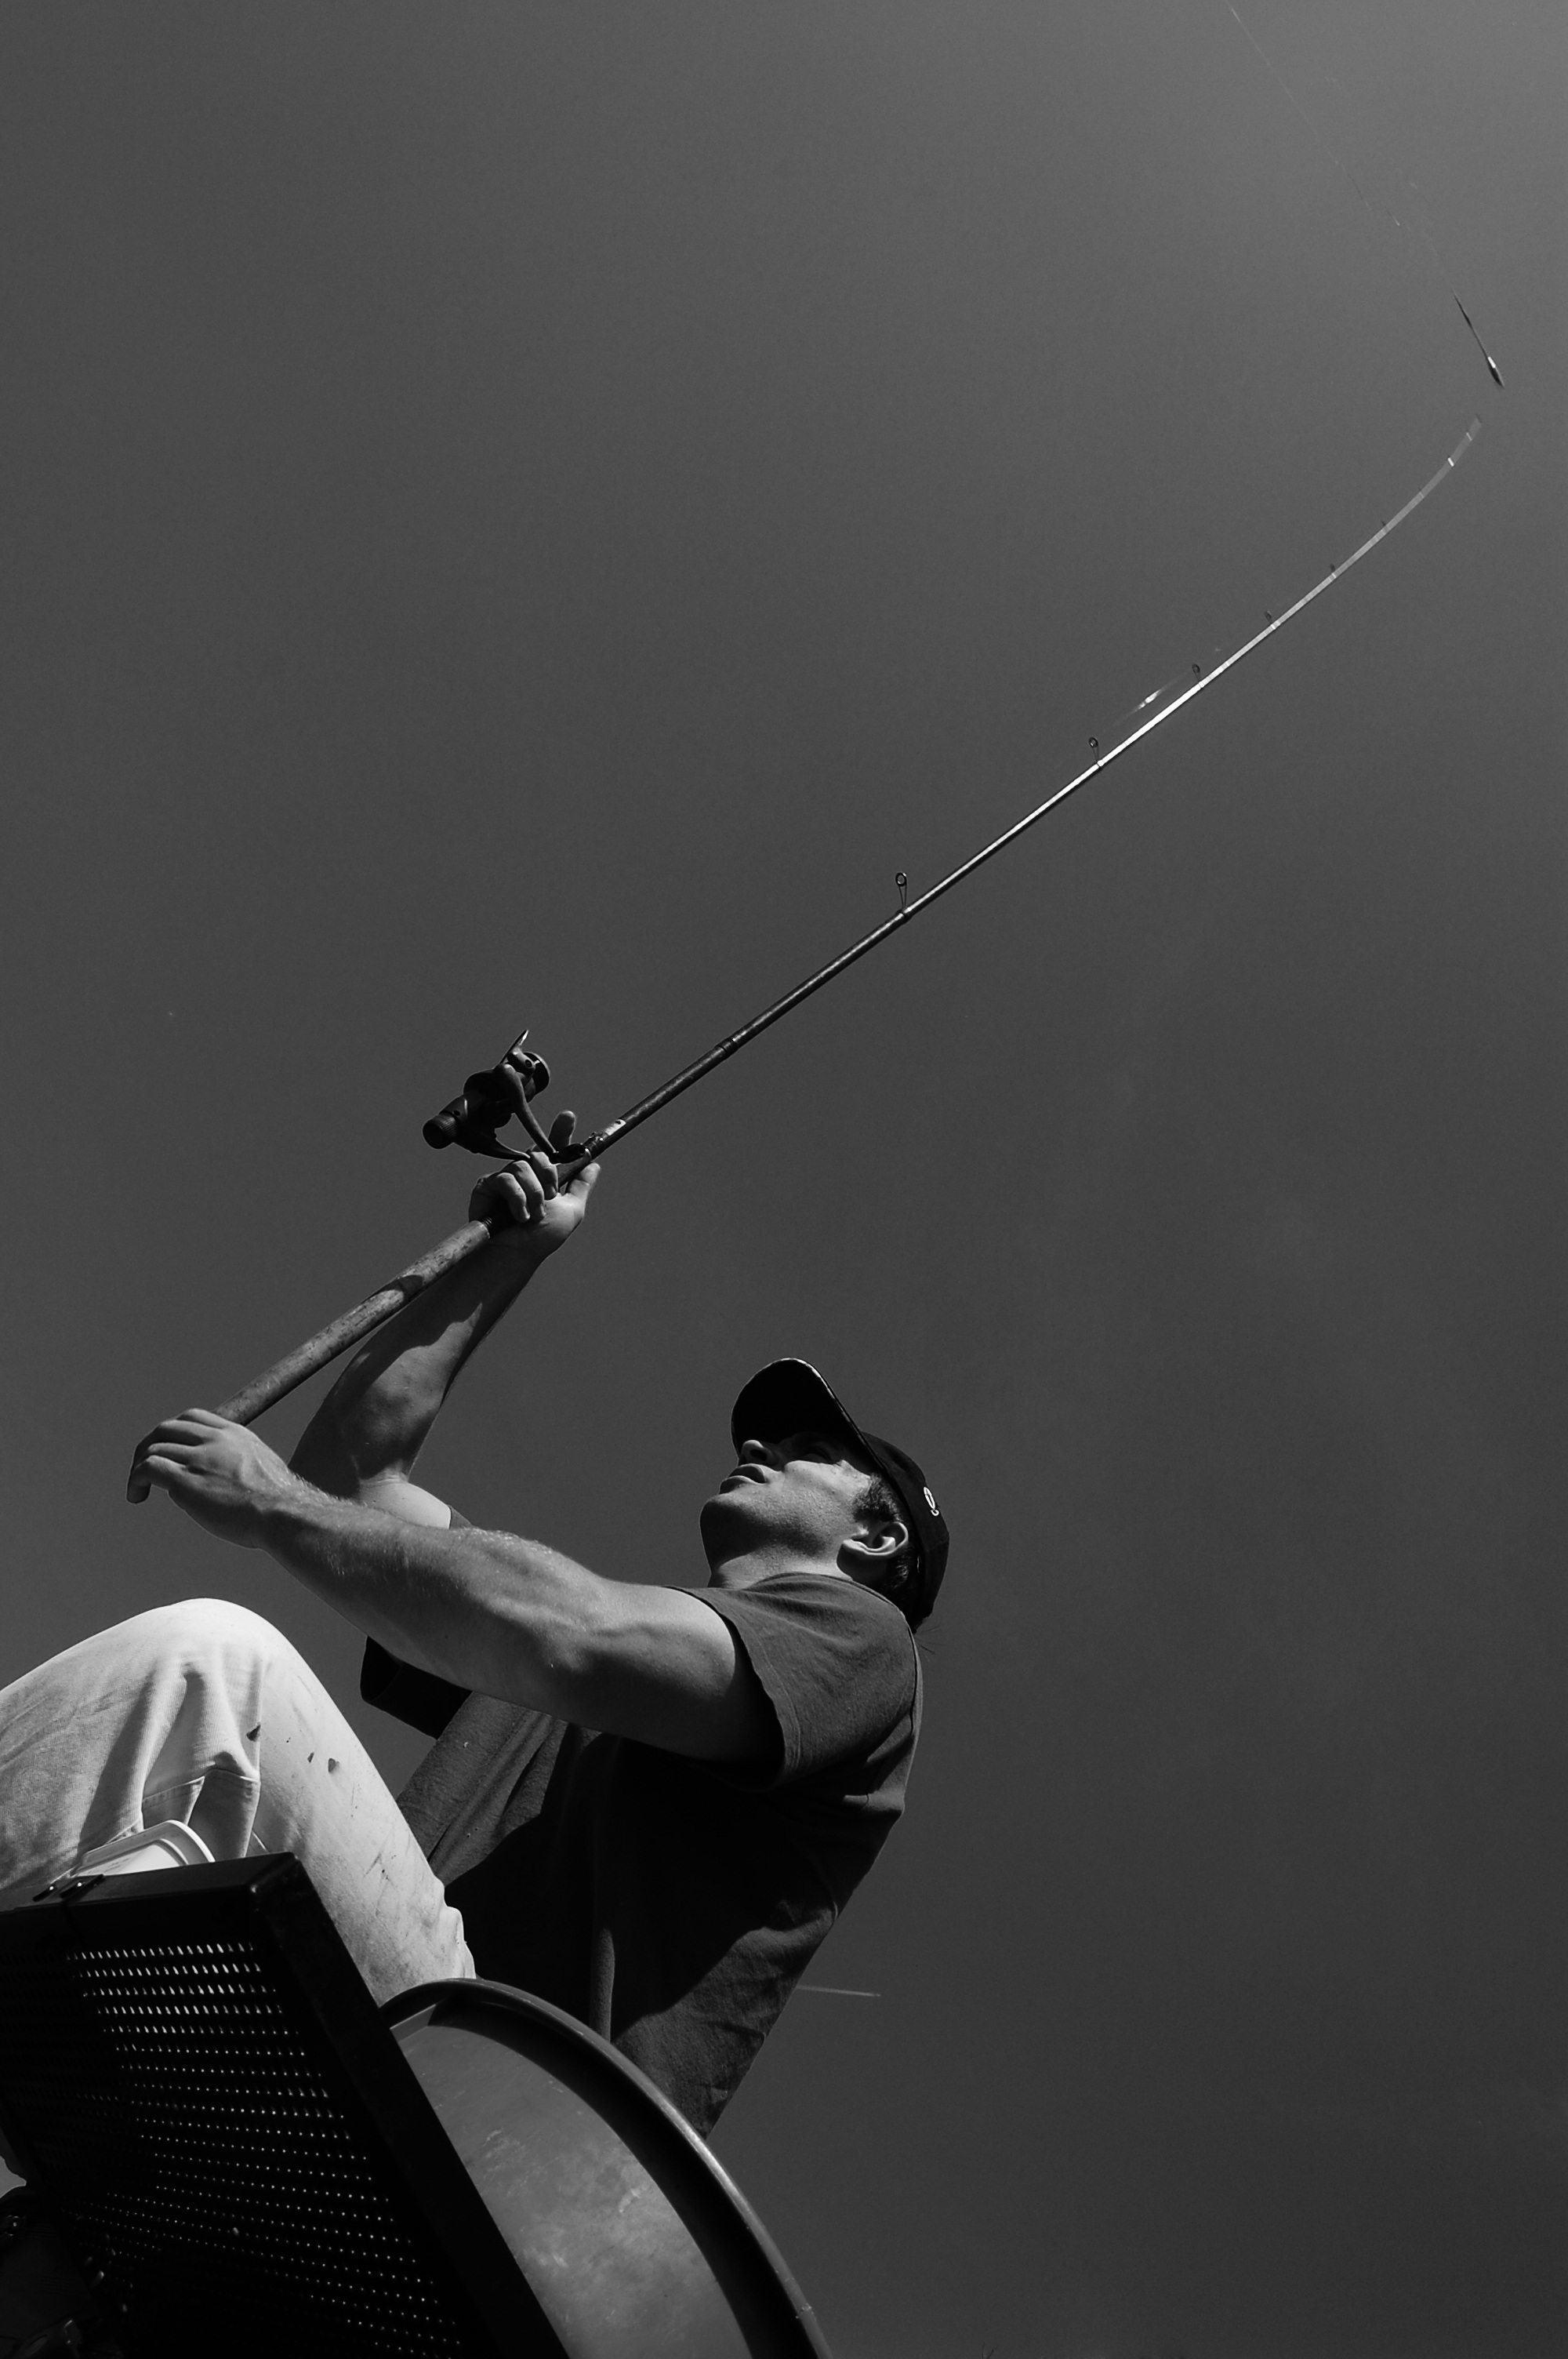
man, black and white, white, sport, photography, fisherman, black, monochrome, guitarist, cast, monochrome photography